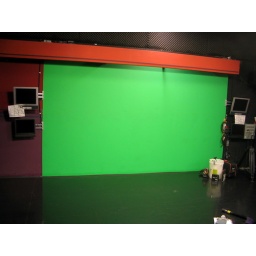
&amp;quot;There is an overwhelming green screen in our forecast&amp;quot;